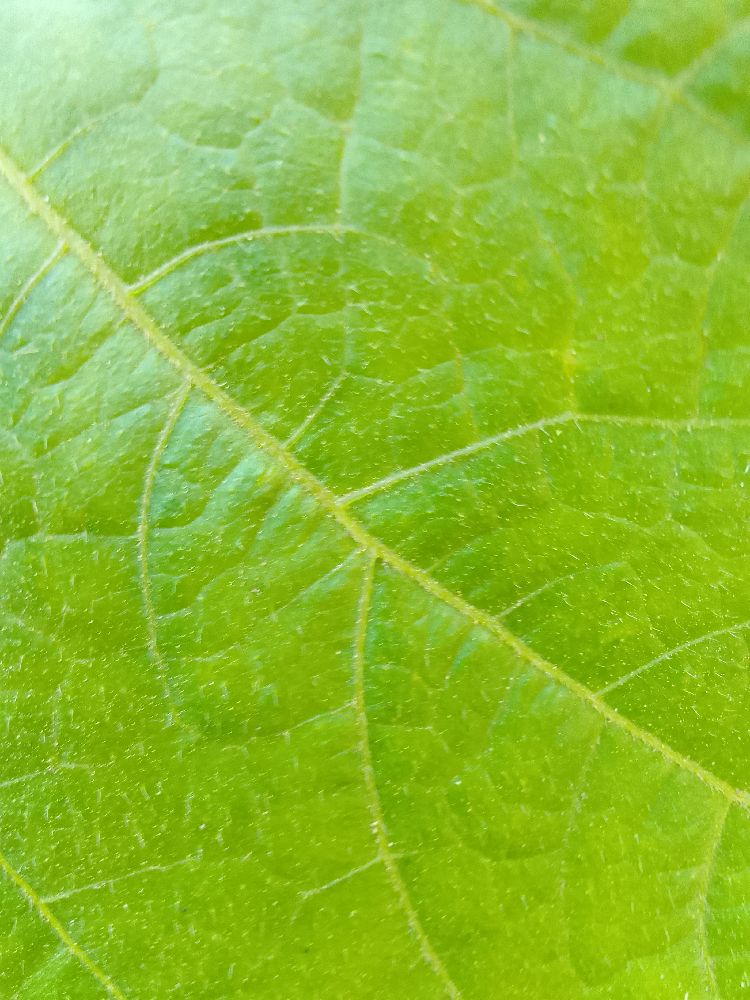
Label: healthy